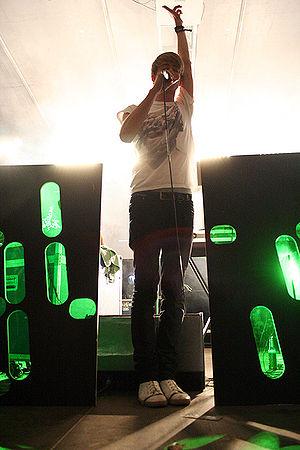
Digitalism est un groupe de musique électronique allemand. Il est formé par Jens Moelle et Ismail Tuefekci.